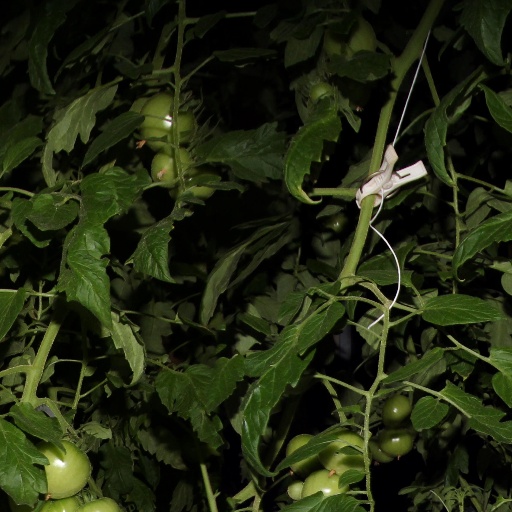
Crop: tomato